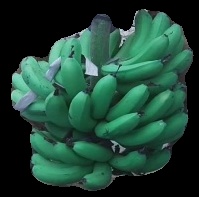
Variety: pachbale
Grade: grade3